The Rider (novel)

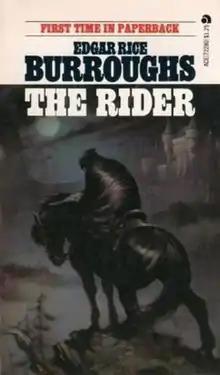
First independent book edition.

The Rider is a short Ruritanian romance by American writer Edgar Rice Burroughs. It was written in 1915 and first published as "H.R.H. the Rider" as a serial in All-Story Weekly from December 14–28, 1918. Its first book publication paired it with an unrelated tale, "The Oakdale Affair", in "The Oakdale Affair and The Rider", issued by Edgar Rice Burroughs, Inc. in February 1937 and subsequently reprinted by Grosset & Dunlap in 1937, 1938, and 1940. The story's first independent book publication was in a paperback edition from Ace Books in October 1974.